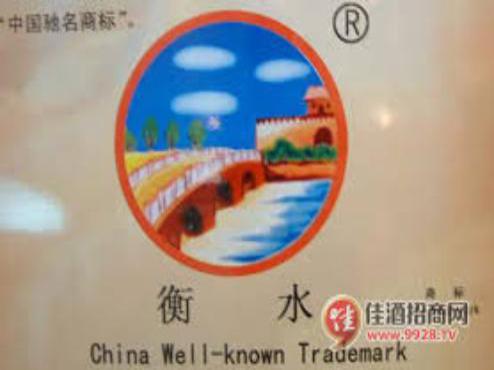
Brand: hengshui laobaigan
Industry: Food